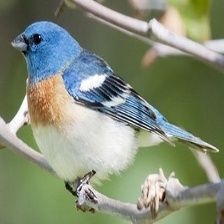
Species: LAZULI BUNTING
Scientific name: PASSERINA AMOENA
ImageNet parent category: indigo_bunting